Answer in natural language. Considering the relative positions, where is white rectangular dining table with respect to black colour chair? Choose between the following options: left or right
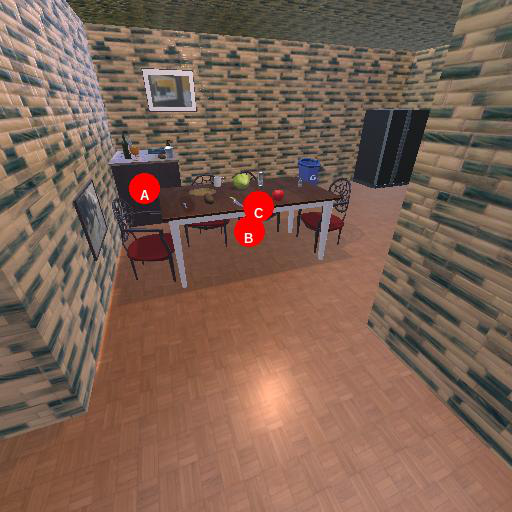
<answer>left</answer>